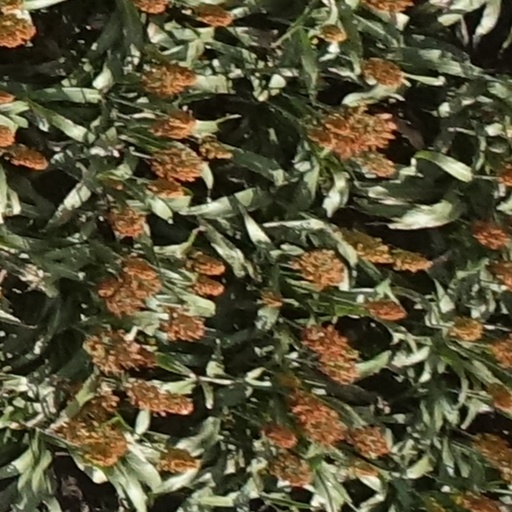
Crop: sorghum